History of roads in Ireland

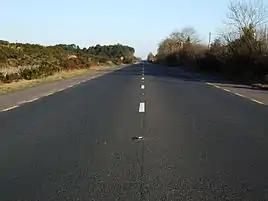
At various times known as the T6, N8 and now the R639, this road in County Tipperary was built after 1811

From 1729, a network of turnpike roads (charging tolls) was built: "a turnpike was a primitive form of turnstile – a gate across the road, opened on payment of a toll. The average length of a turnpike road was 30 miles". Routes to and from Dublin were developed initially and the network spread throughout the country. Turnpikes operated between 1729 and 1858 when the extensive railway network made them increasingly unpopular. Turnpike roads were not as widely used in Ireland as they were in England because of the availability of toll-free alternatives, the roads built under the presentment system. Lack of traffic on some routes led to reduced toll income and maintenance was neglected. However, in the first quarter of the 19th century, mail-coach contracts increased income and the quality of turnpike roads improved. Turnpike roads were also used by horse-drawn carriage services, including the "Bianconi coaches", established as a form of public transport by Charles Bianconi in 1815. By 1820, there were around 1,500 miles of turnpike roads in Ireland but this had fallen to 300 miles by 1856 when competition from the railways made many turnpike roads unprofitable. By 1858, turnpike roads in Ireland had been abolished.